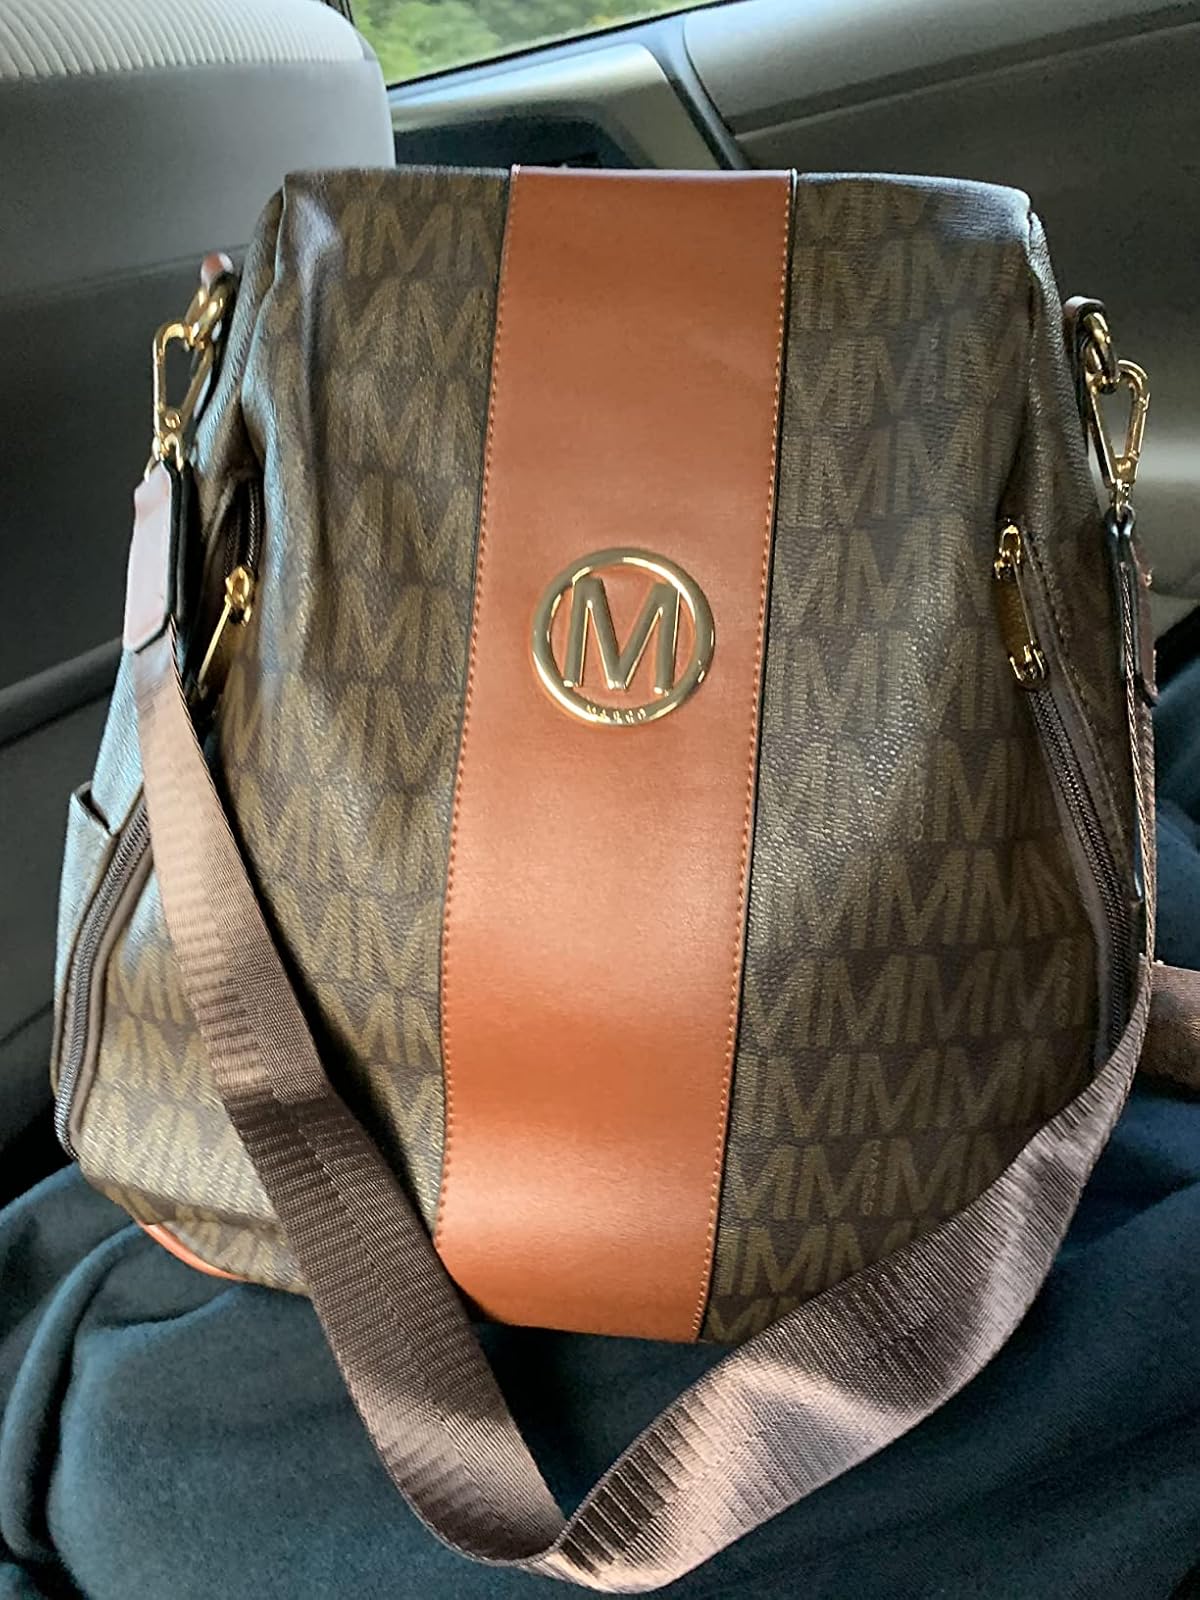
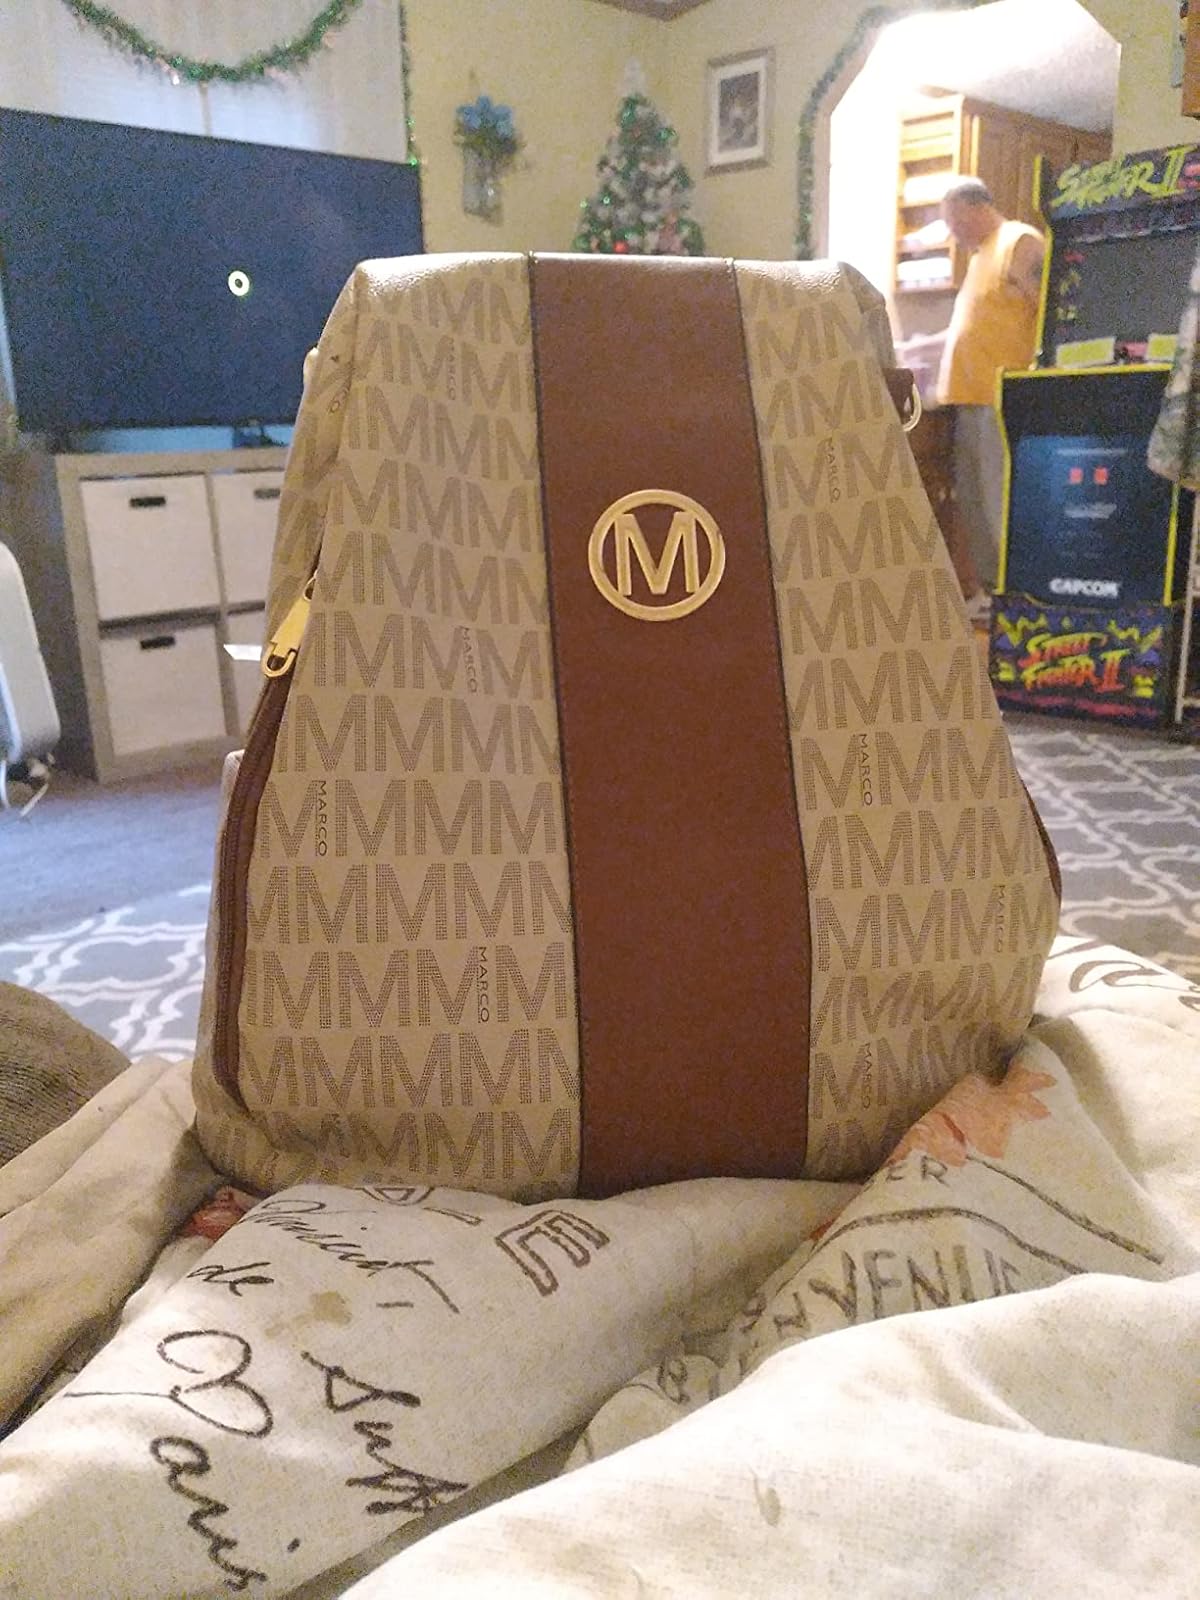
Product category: accessories_handbag
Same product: no